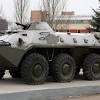
Label: BTR-60